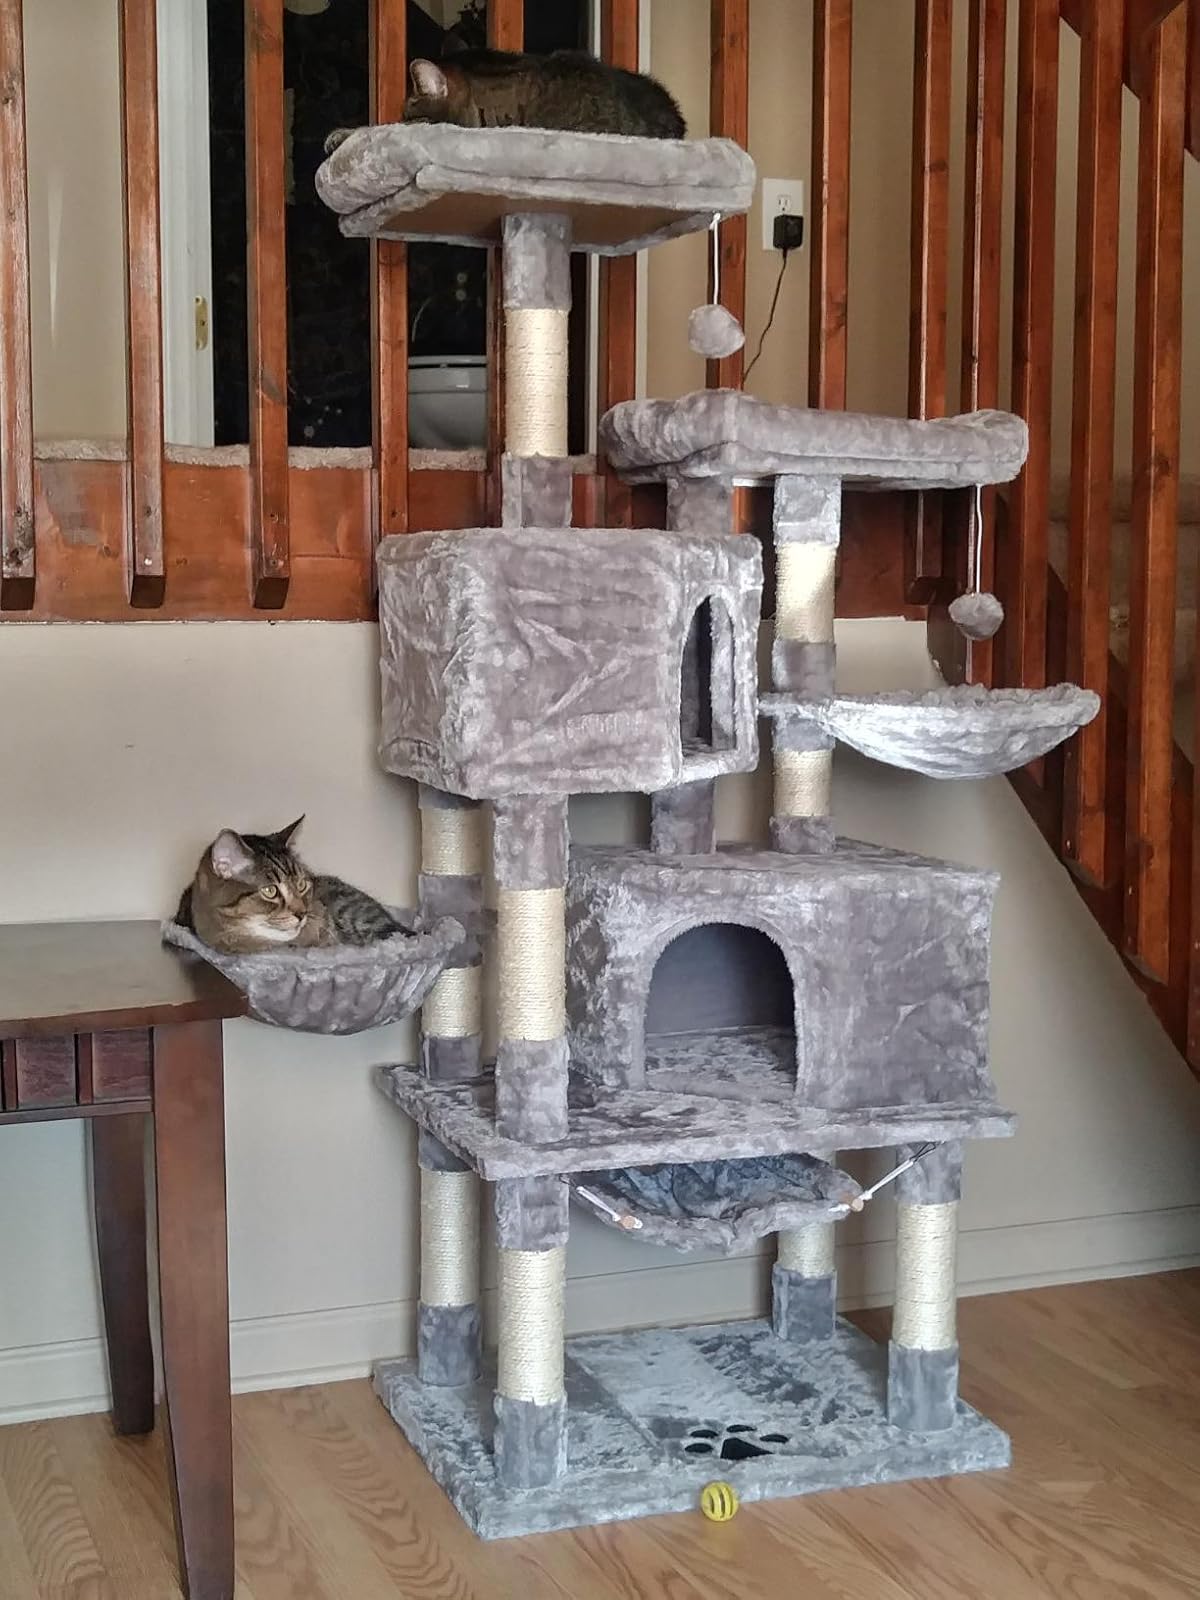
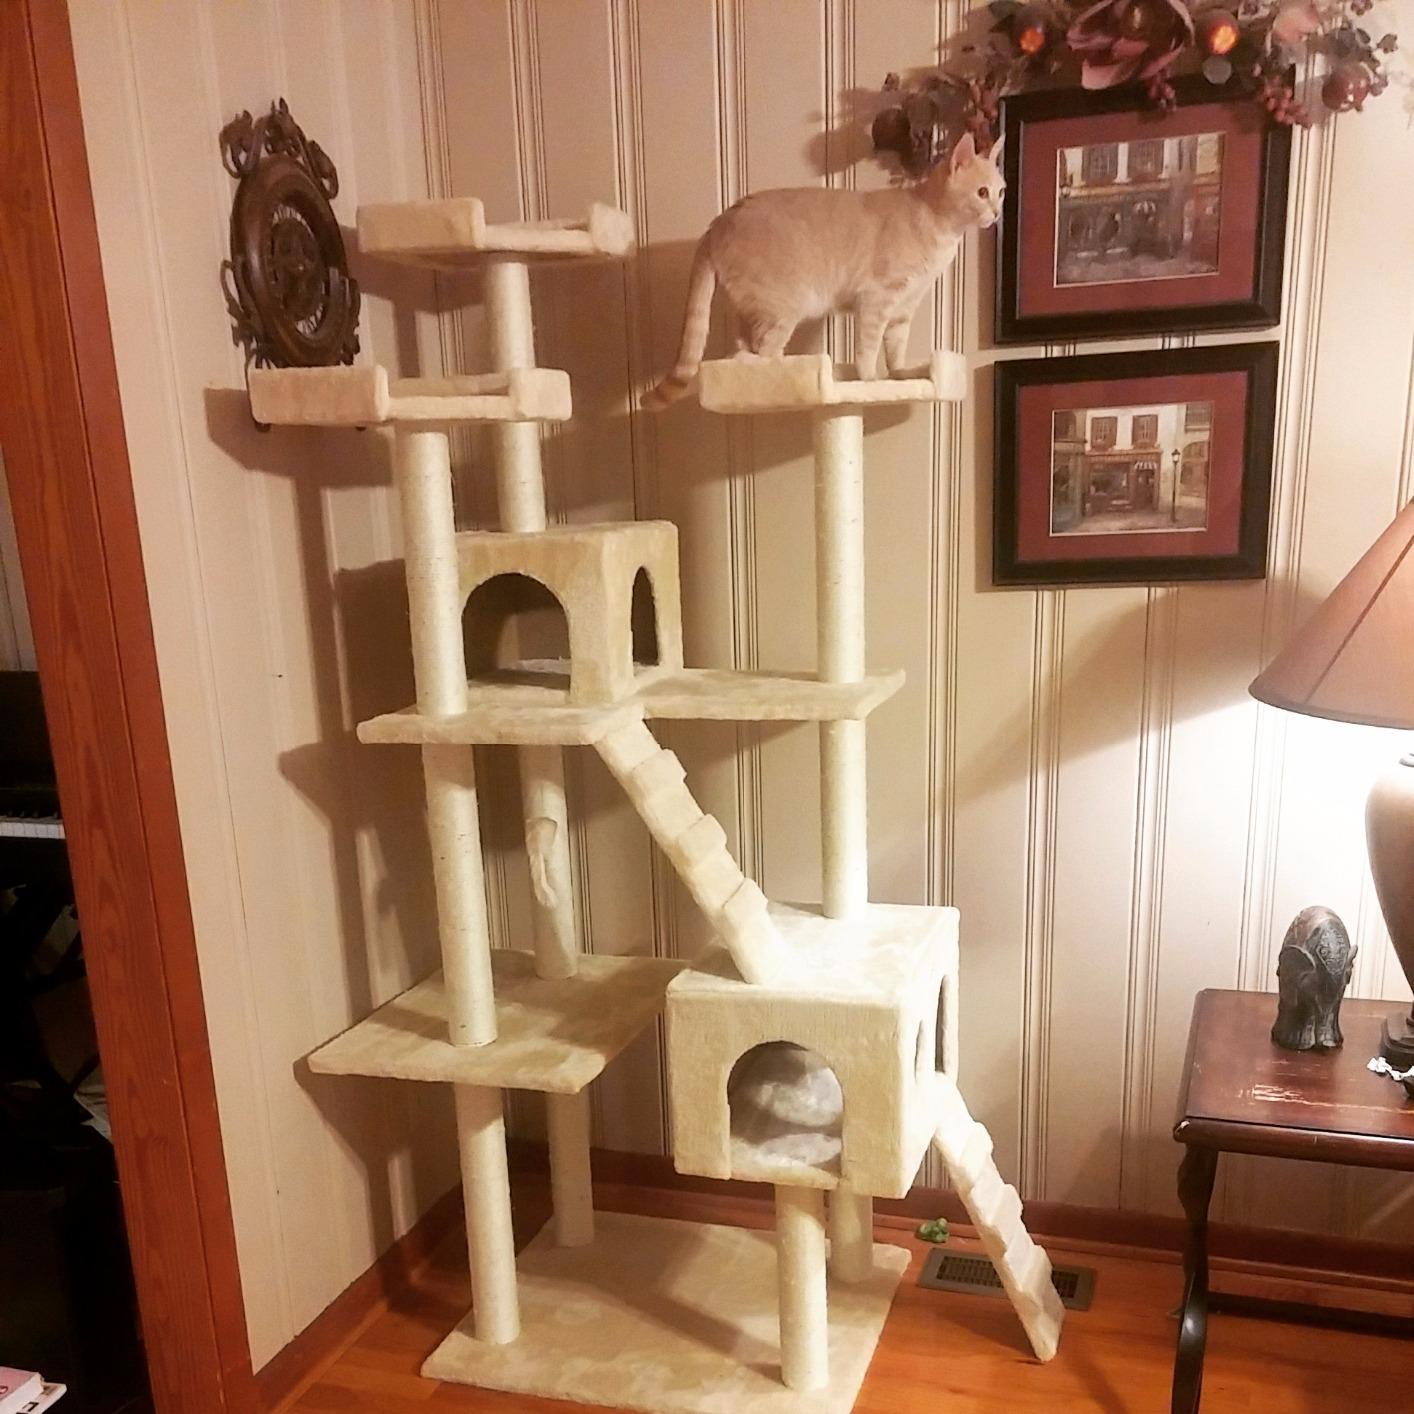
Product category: items_cat tree
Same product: no